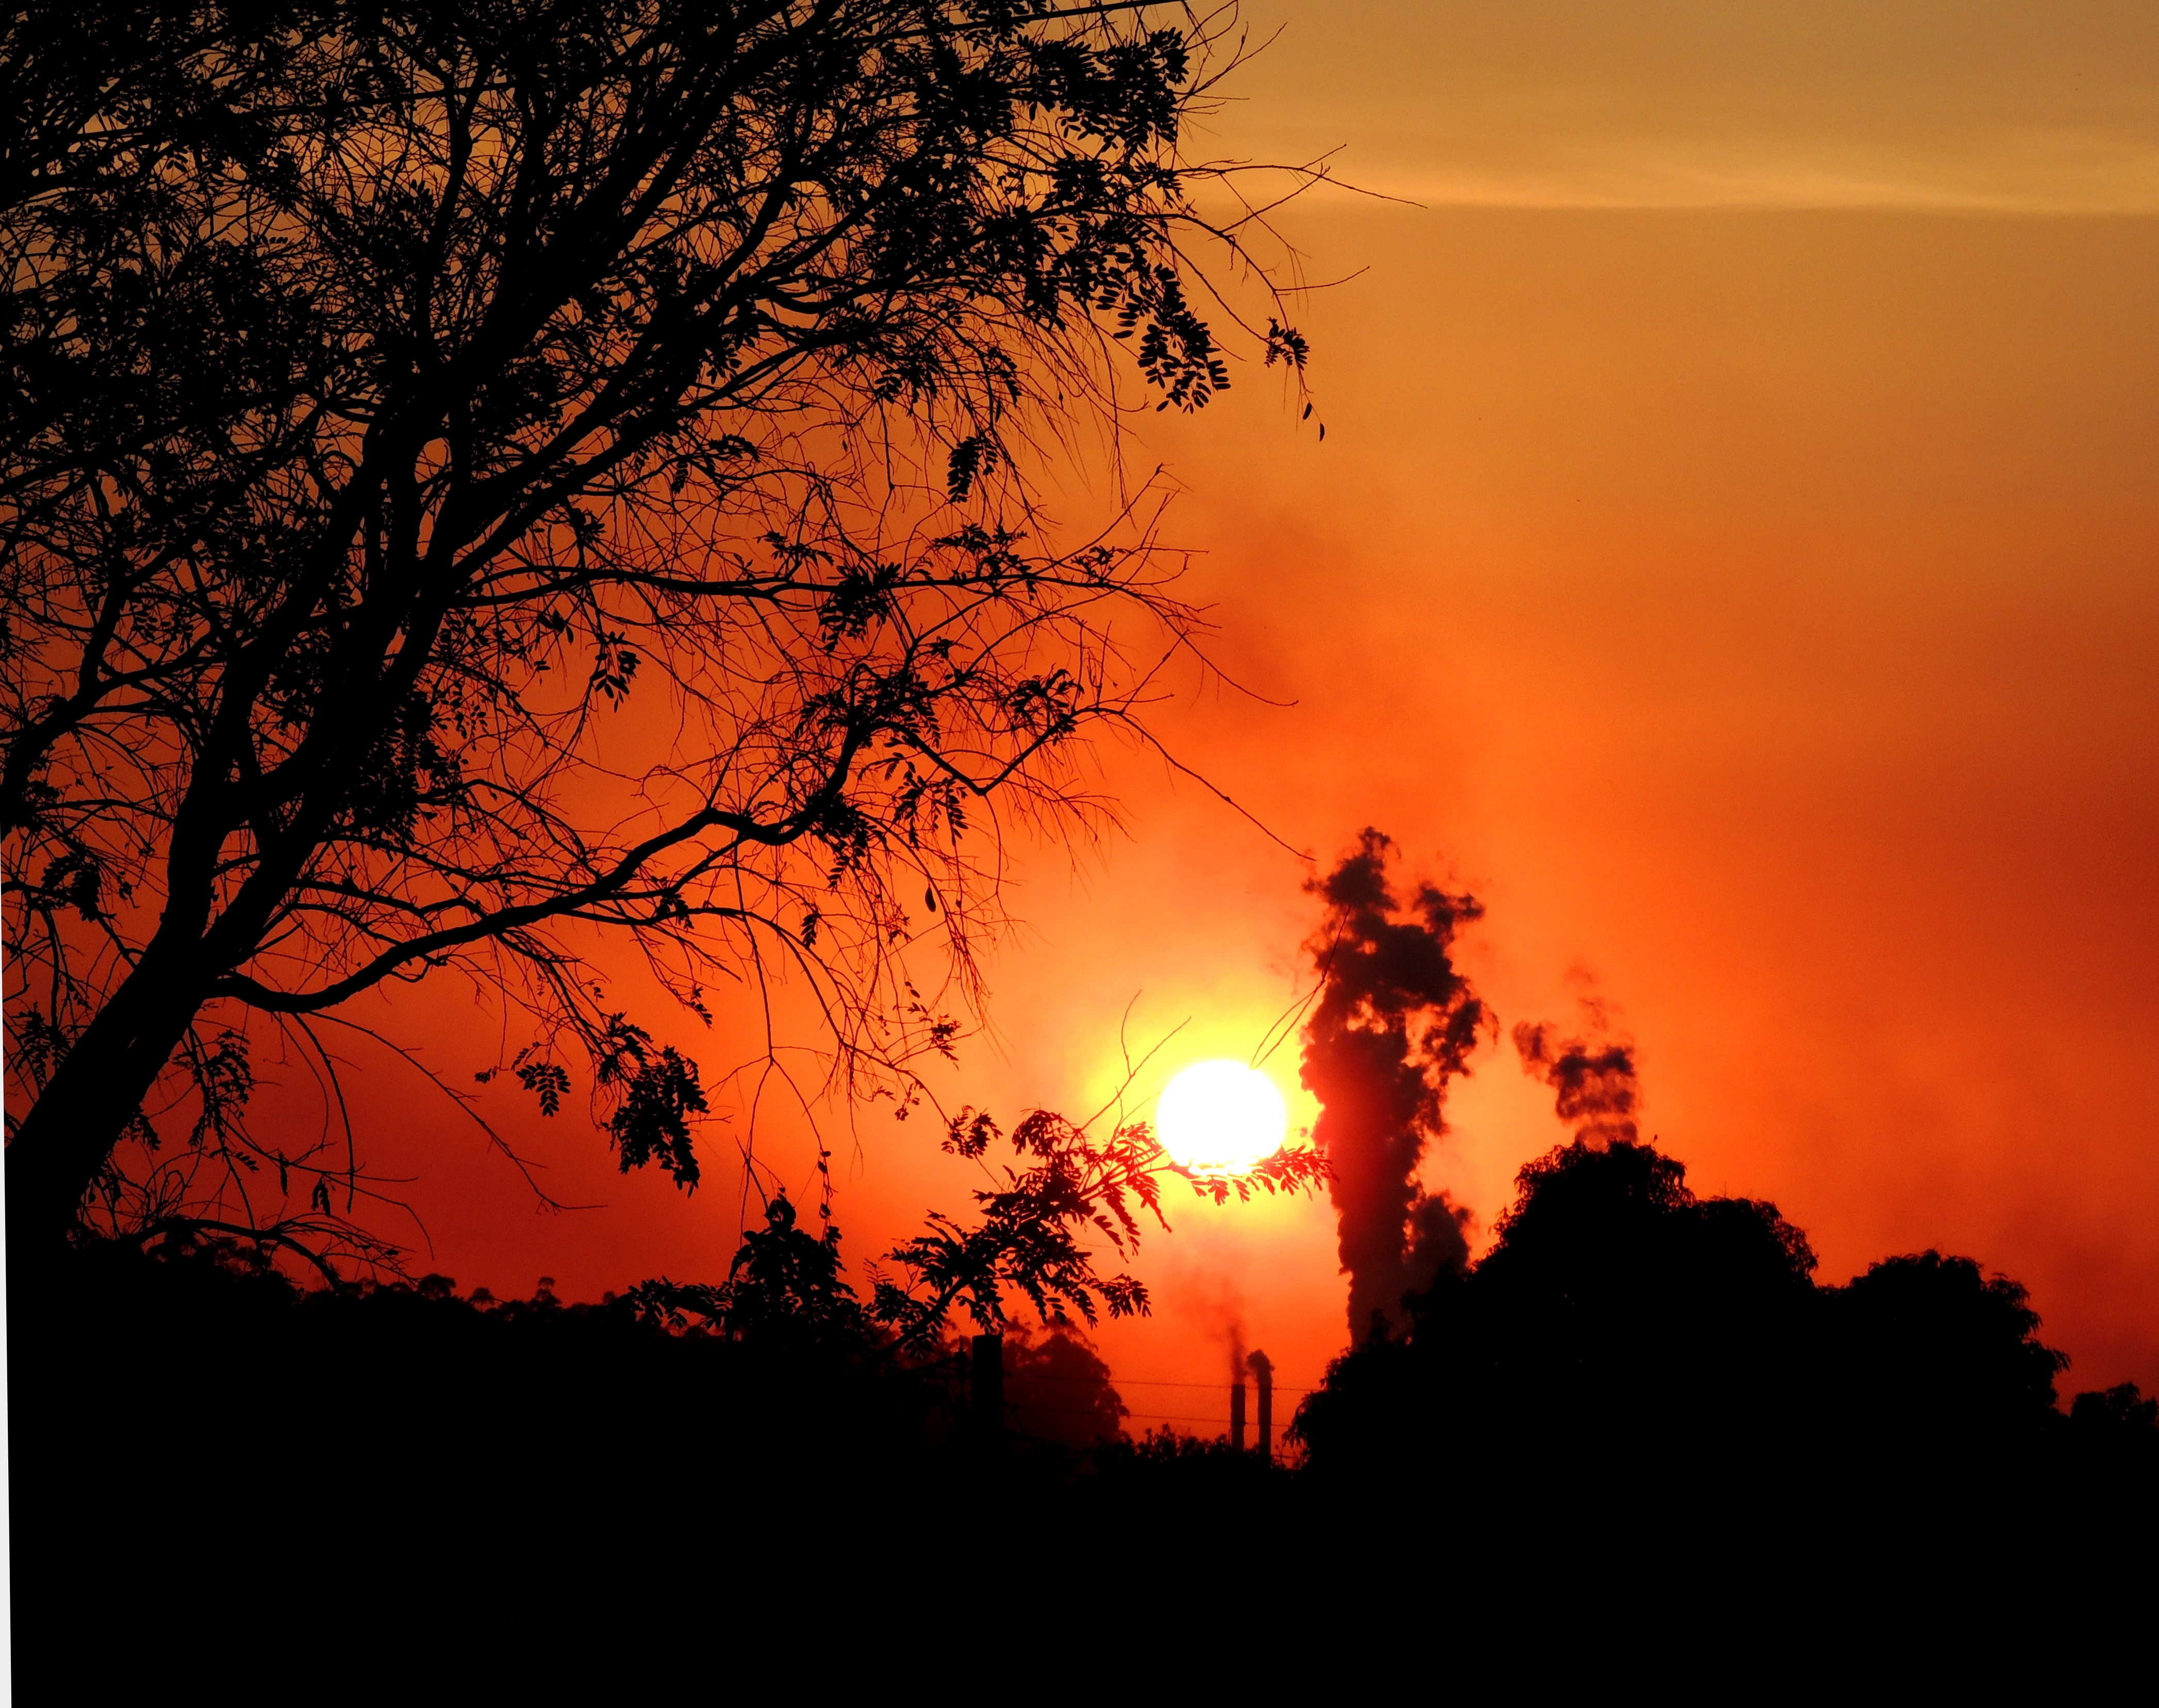
tree, nature, cloud, sky, sun, sunrise, sunset, sunlight, morning, dawn, atmosphere, dusk, evening, savanna, sol, pollution, afterglow, against light, atmospheric phenomenon, red sky at morning